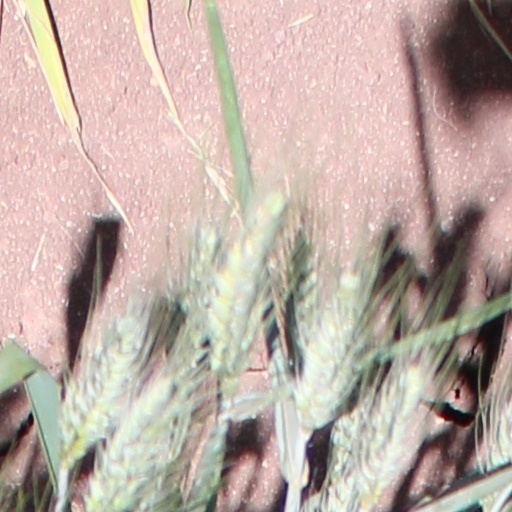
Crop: wheat